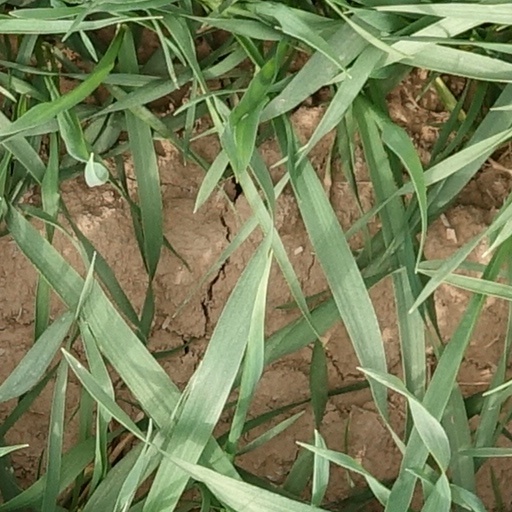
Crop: wheat